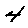
Label: 4